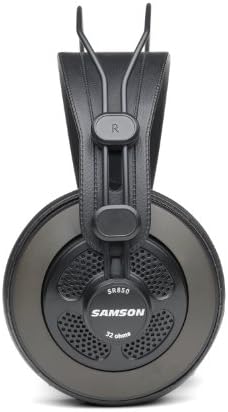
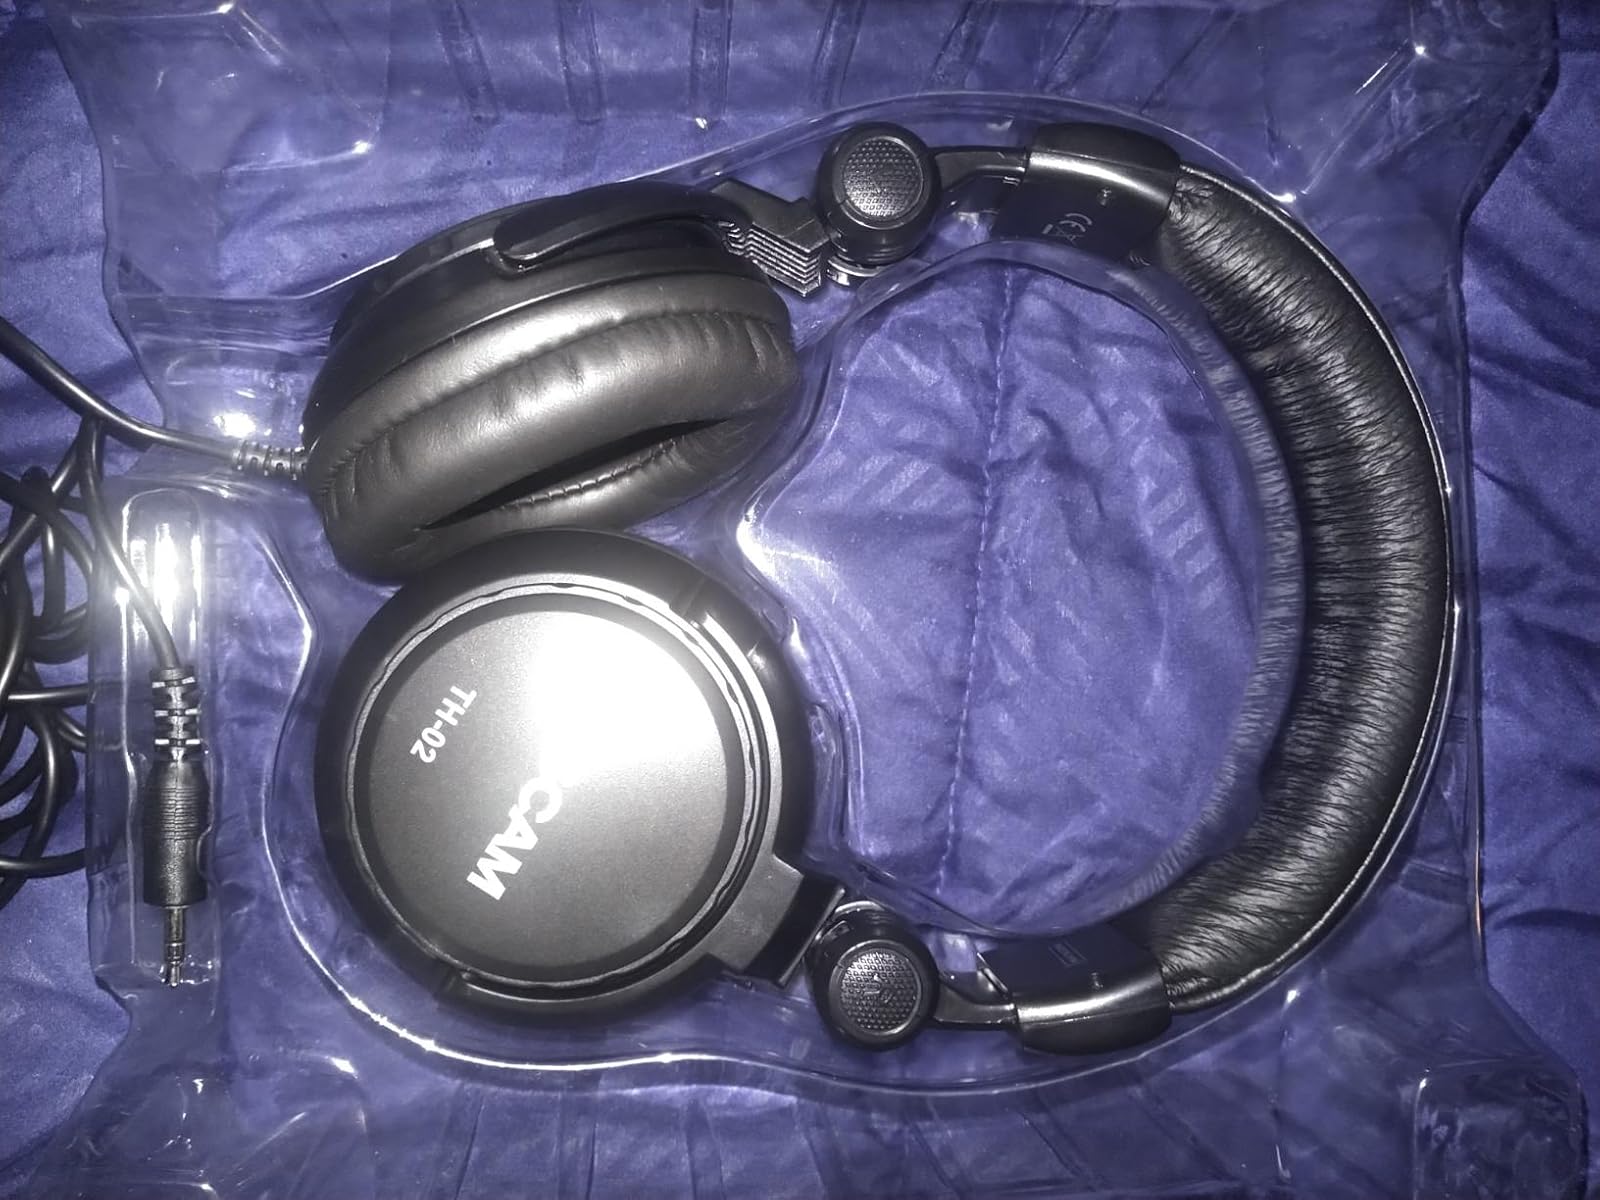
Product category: headphones
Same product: no